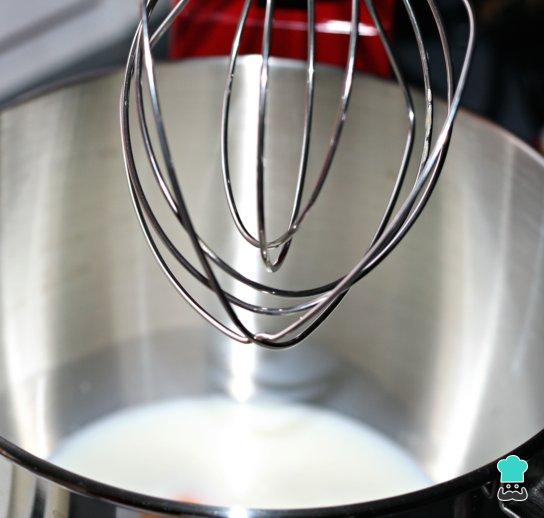
Por otro lado, bate la leche con los huevos hasta integrar por completo y añade también una pizca de sal a la mezcla.